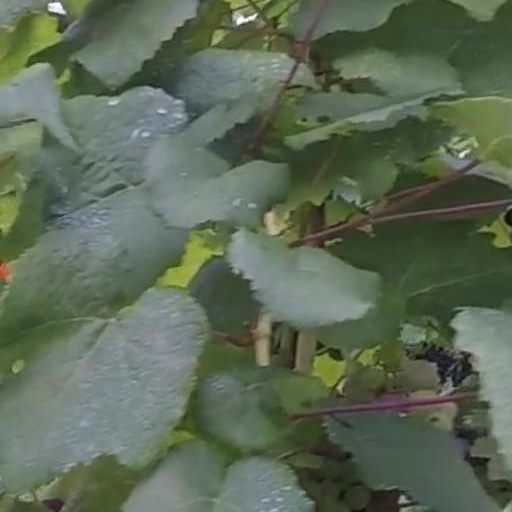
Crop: grape